Grambling State Tigers baseball

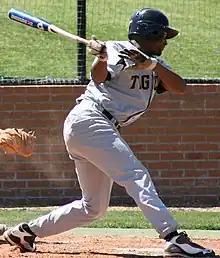
A Tigers baseball player during a game in 2009

Grambling State has had 50 Major League Baseball Draft selections since the draft began in 1965.